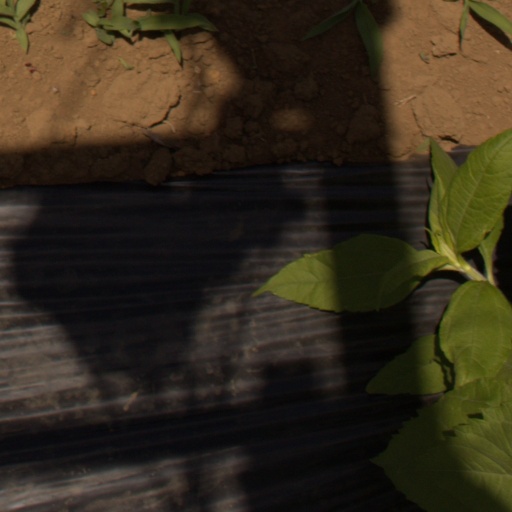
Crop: Jerusalem artichoke